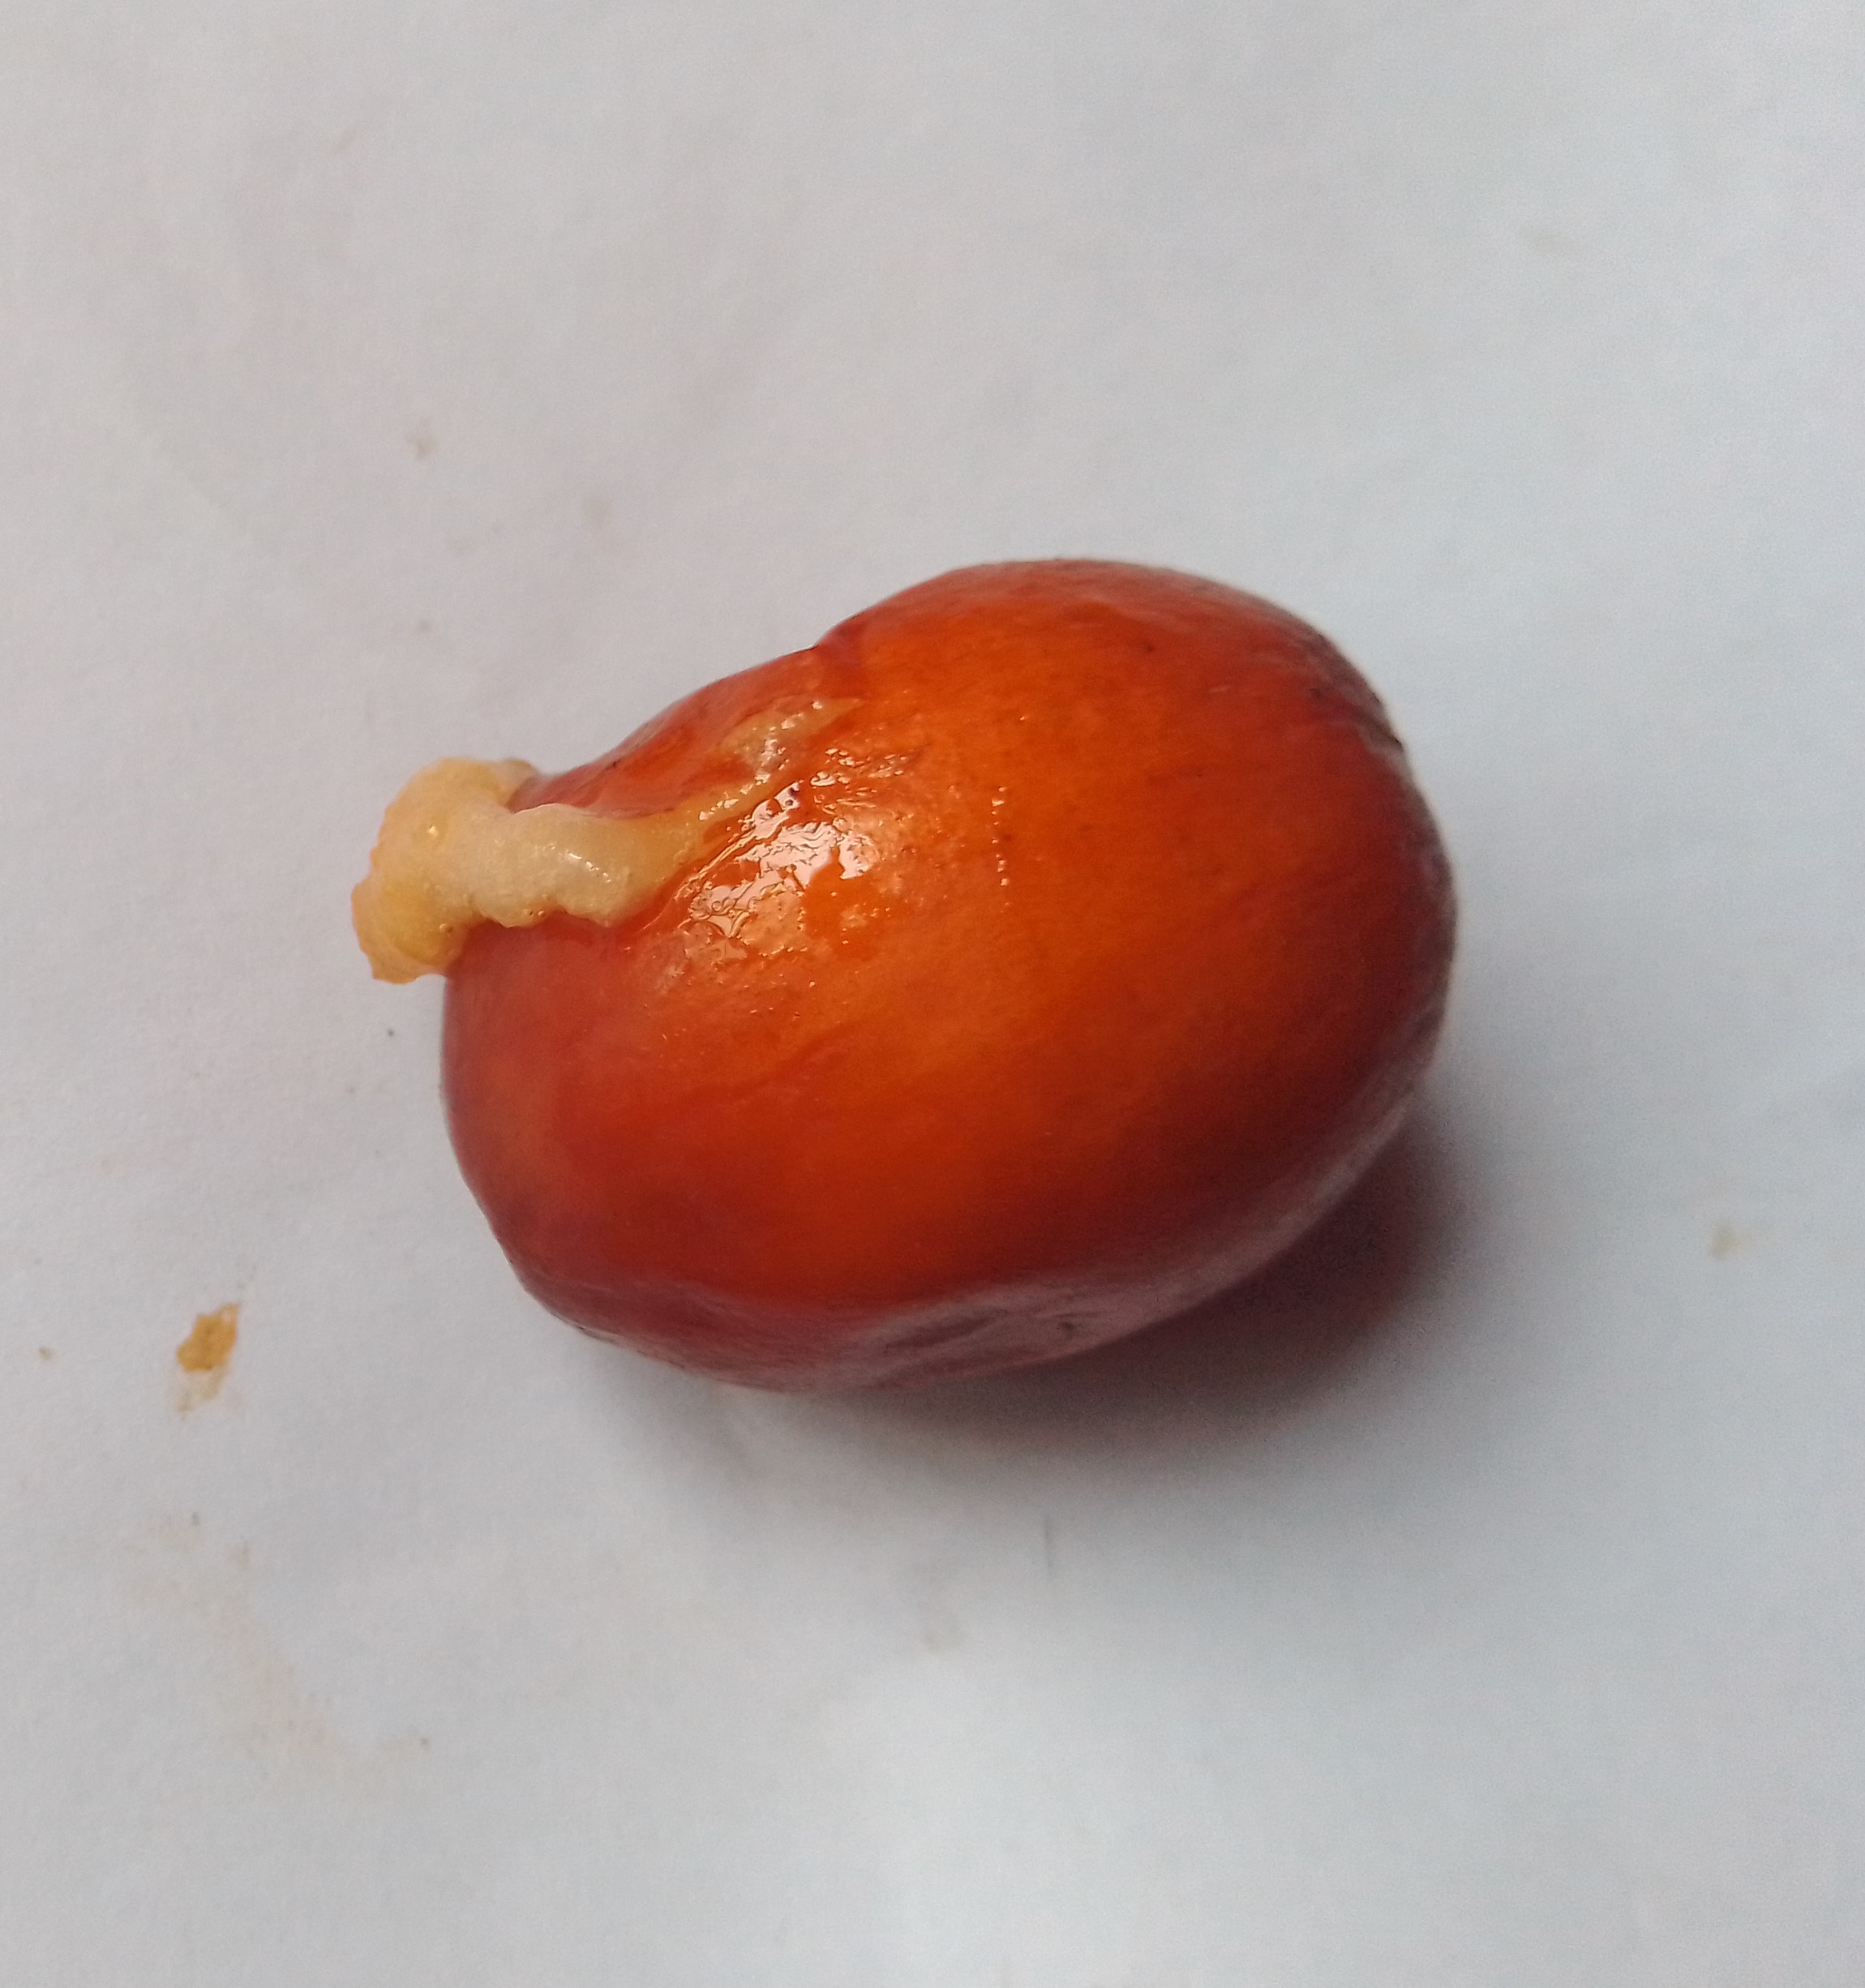
Fruit: jujube
Condition: rotten